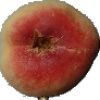
Label: peach_flat